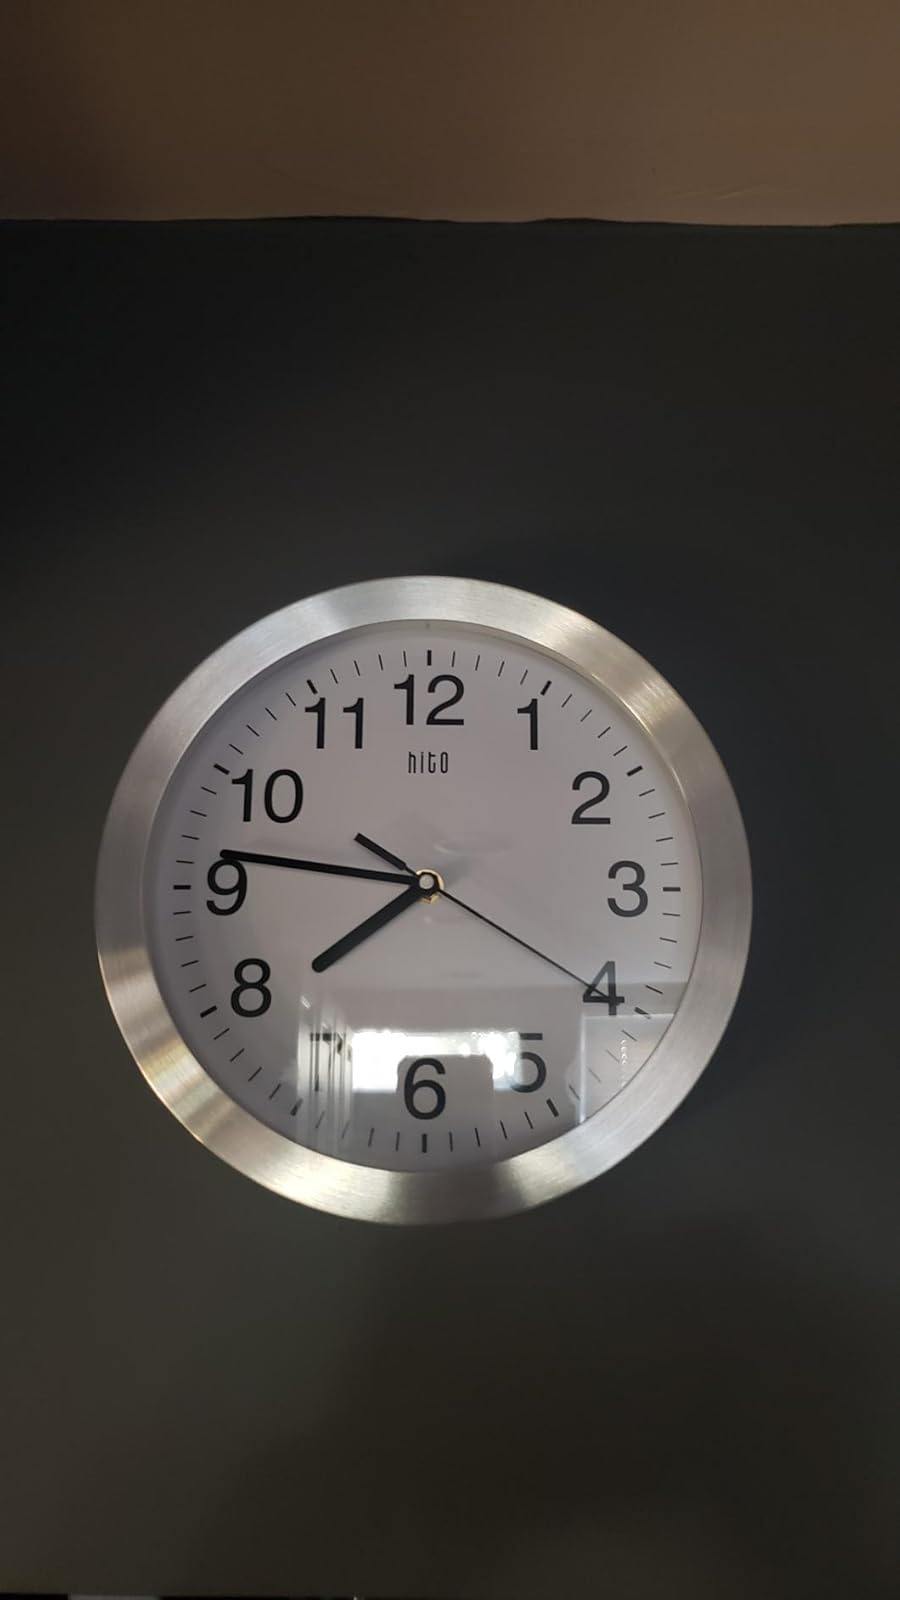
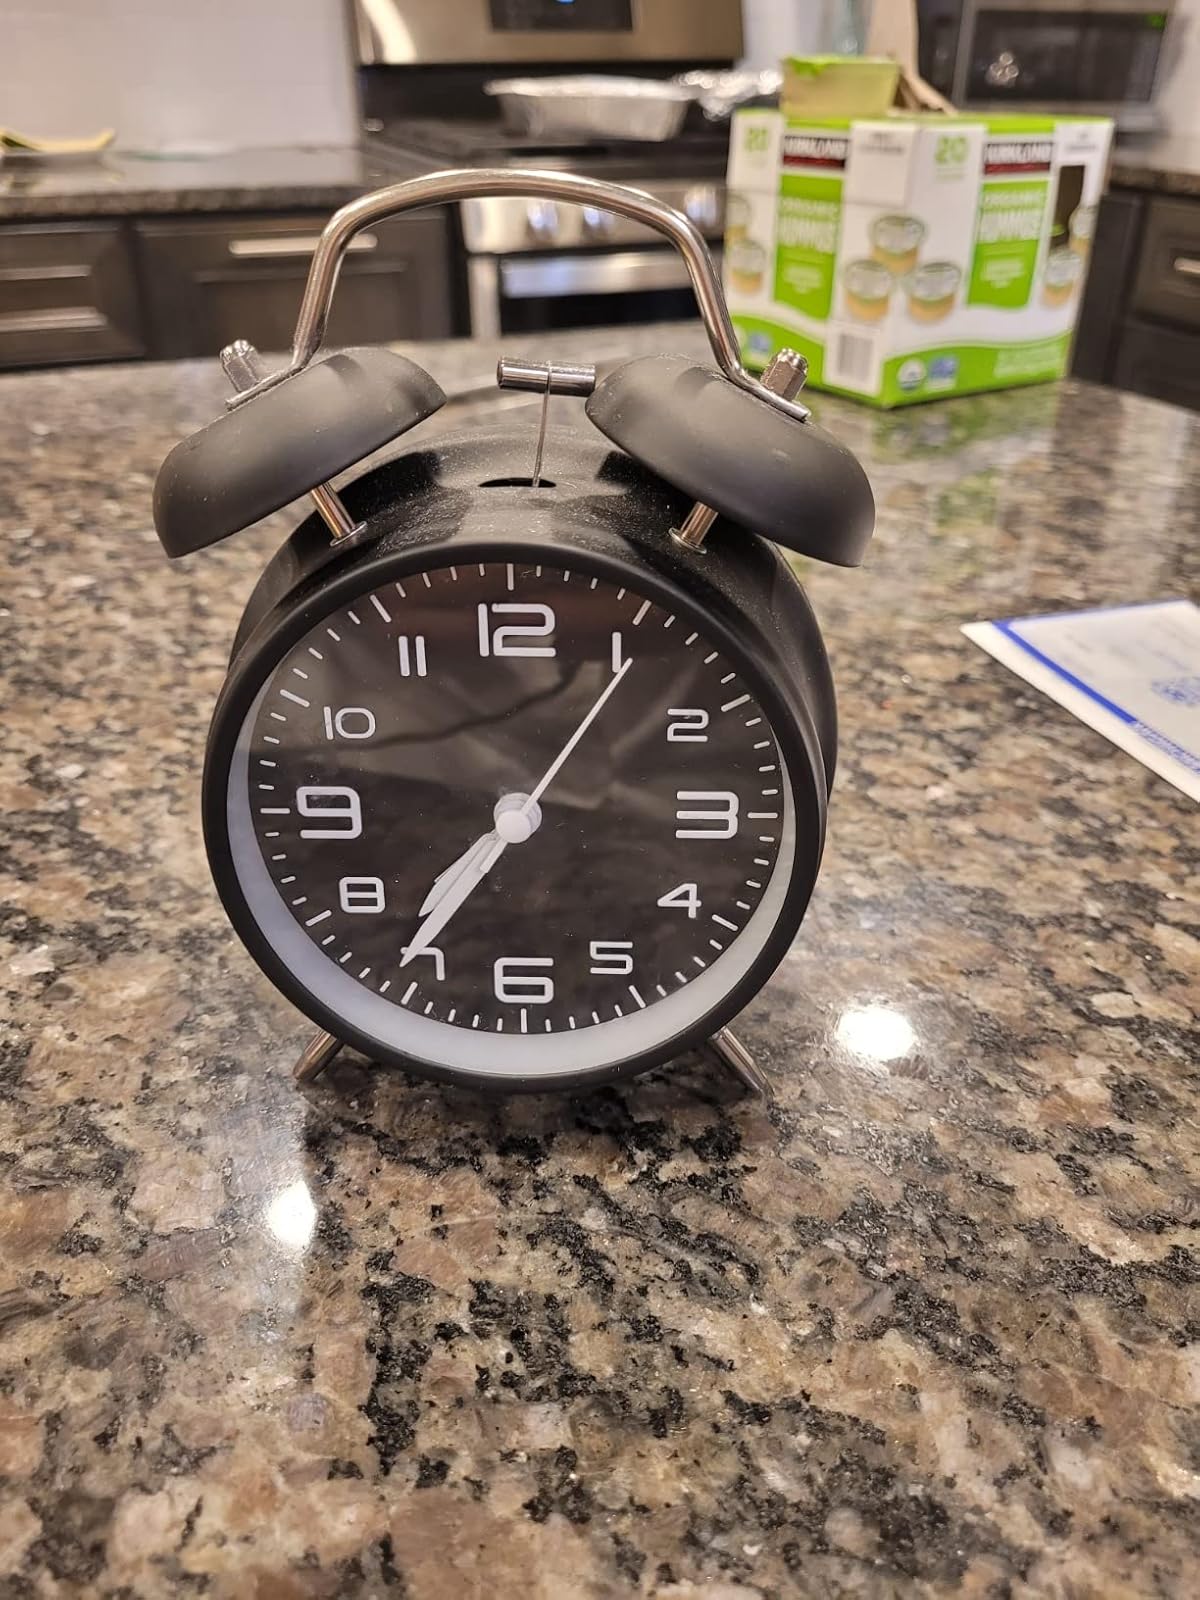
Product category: clock
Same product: no